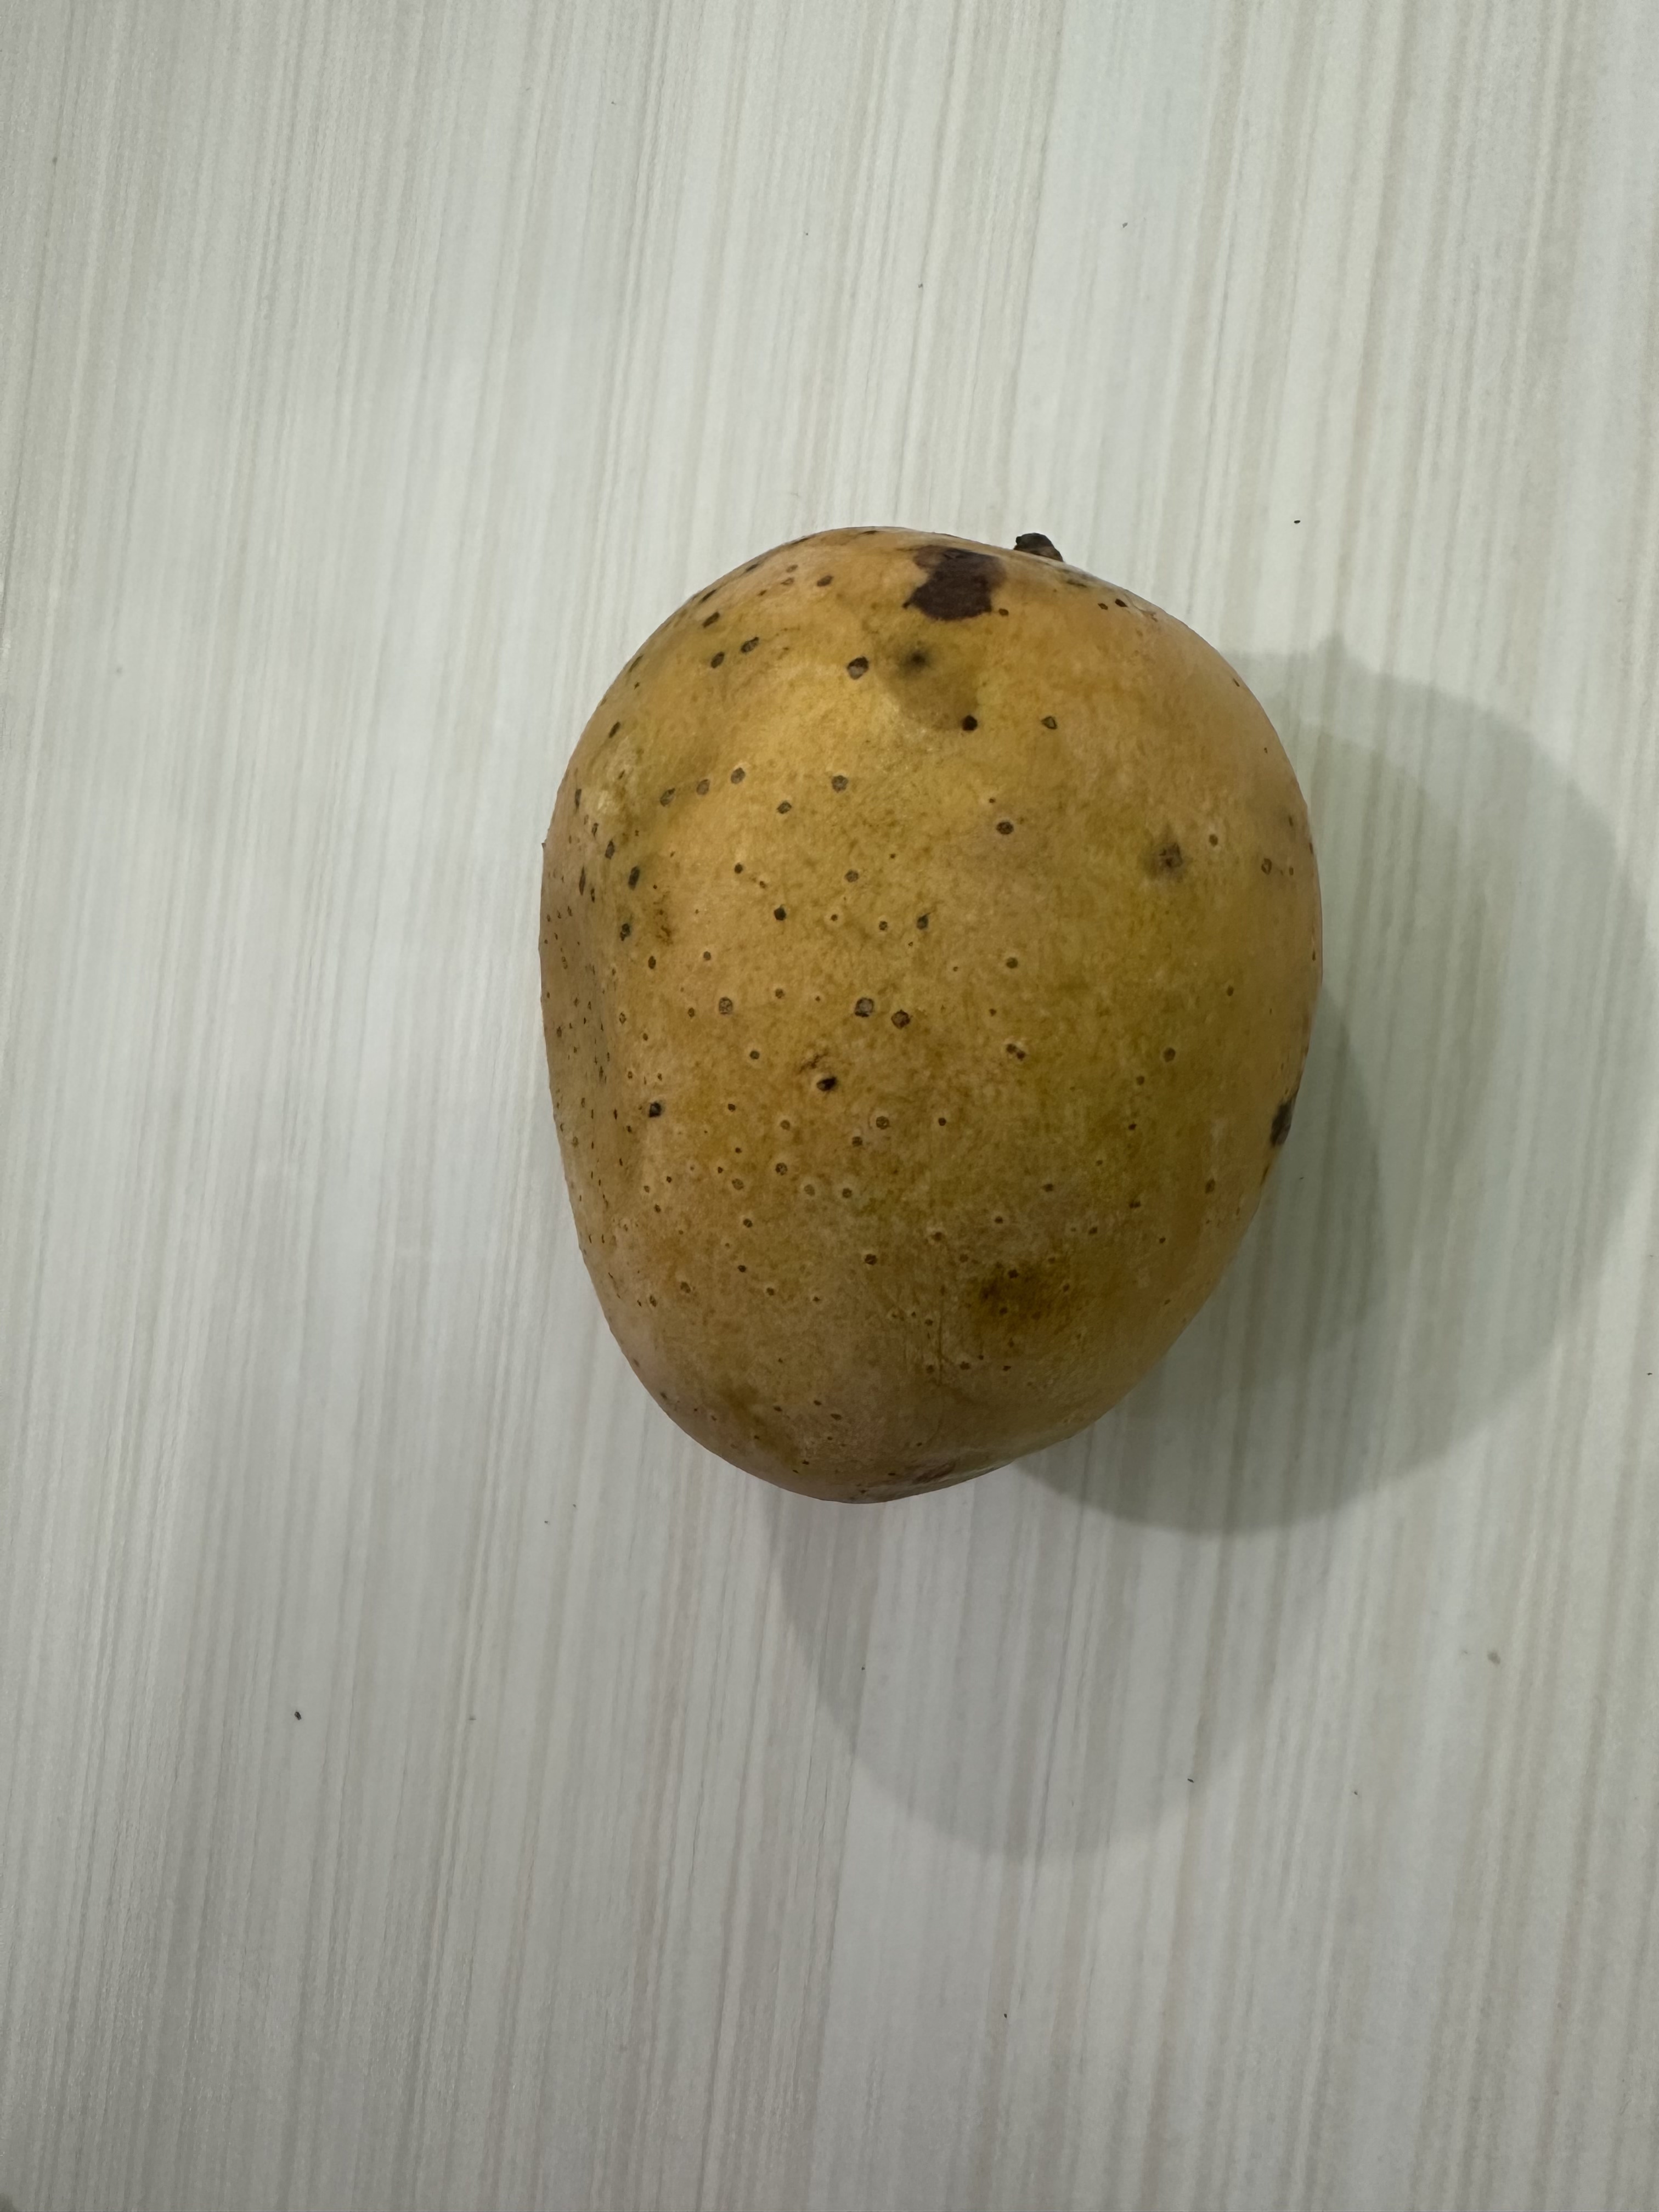
Mango variety: Langra